Inferno (Brown novel)

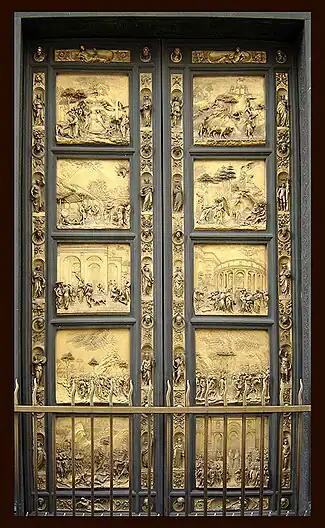
"Gates of Paradise" at Florence Baptistry

Langdon goes there with Brooks but they see that a team of soldiers, and the Florentine Carabinieri are searching for them. They flee, and Langdon examines the "Map of Hell" again, noticing several changes to the layers. Langdon discovers an anagram, "Catro Vacer", which means to "seek and find" as heard by Langdon in his visions. They manage to evade the soldiers and get into the Palazzo Vecchio using the Vasari Corridor. They discover the phrase in the painting "" by Vasari, located in the Hall of the Five Hundred.